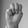
ASL letter: M